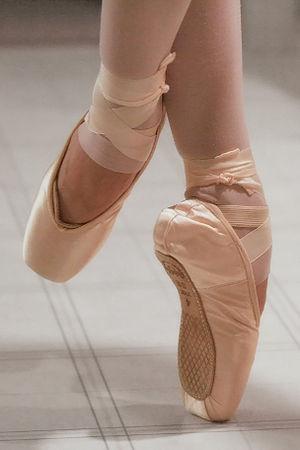
Sur la pointe des pieds décrit une posture et un mode de locomotion qui implique le retrait d'un ou deux talons du sol et le maintien sur les orteils.